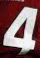
Number: 4